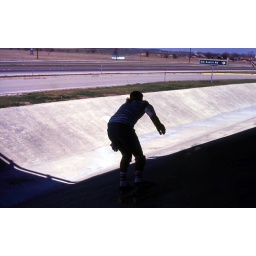
Scott dropping down from under a bridge at a ditch by the highway near Austin, Texas